Elements of music

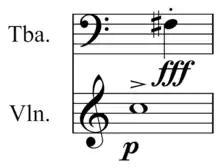
Notation indicating differing pitch, dynamics, articulation, and instrumentation

Music can be analysed by considering a variety of its elements, or parts (aspects, characteristics, features), individually or together. A commonly used list of the main elements includes pitch, timbre, texture, volume, duration, and form. The elements of music may be compared to the elements of art or design.